Persecution of Muslims

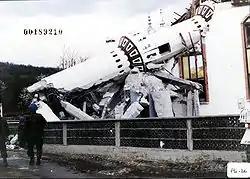
A mosque demolished by the Croatian Defence Council in Ahmići, April 1993

As the Ottoman Empire entered a permanent phase of decline in the late 17th century it was engaged in a protracted state of conflict, losing territories both in Europe and the Caucasus. The victors were the Christian states, the old Habsburg and Romanov Empires, and the new nation-states of Greece, Serbia, Romania, and Bulgaria. Rival European powers encouraged the development of nationalist ideologies among the Ottoman subjects in which the Muslims were portrayed as an ethnic "fifth column" left over from a previous era that could not be integrated into the planned future states. The struggle to rid themselves of Ottomans became an important element of the self-identification of the Christians of the Balkans.